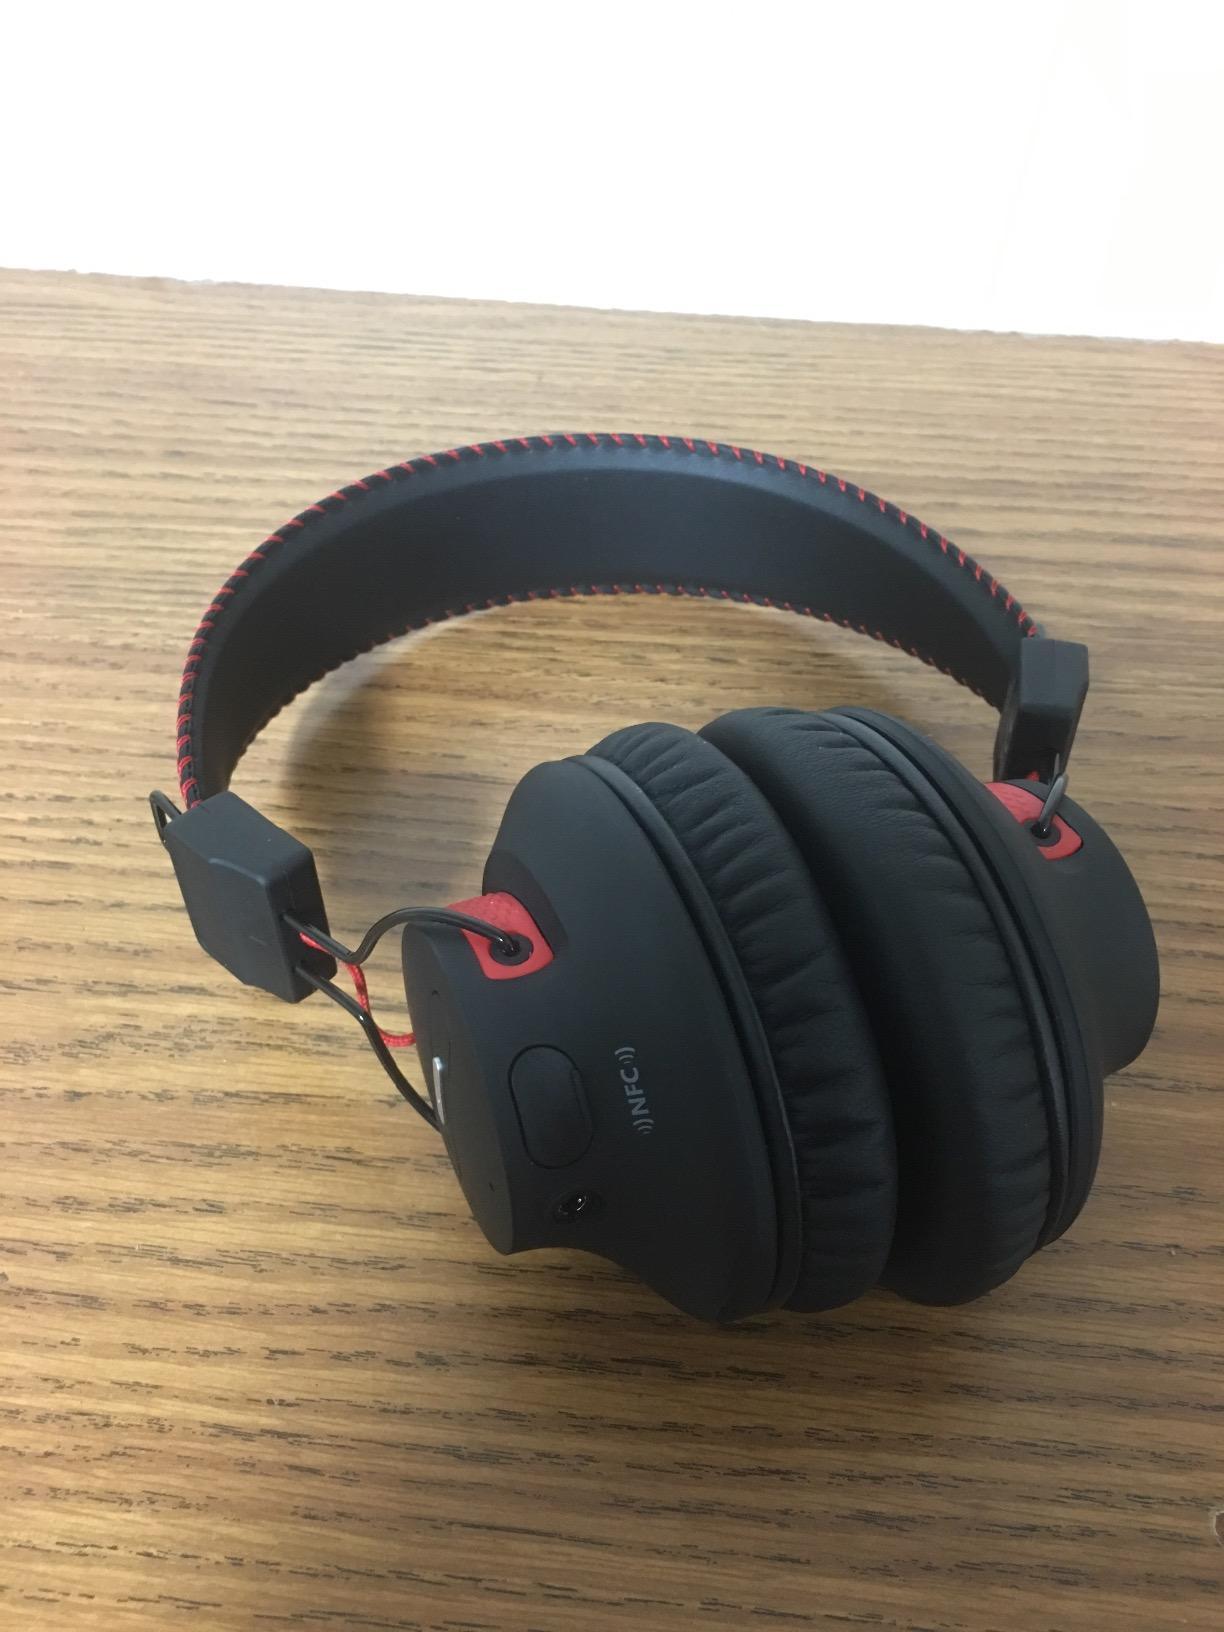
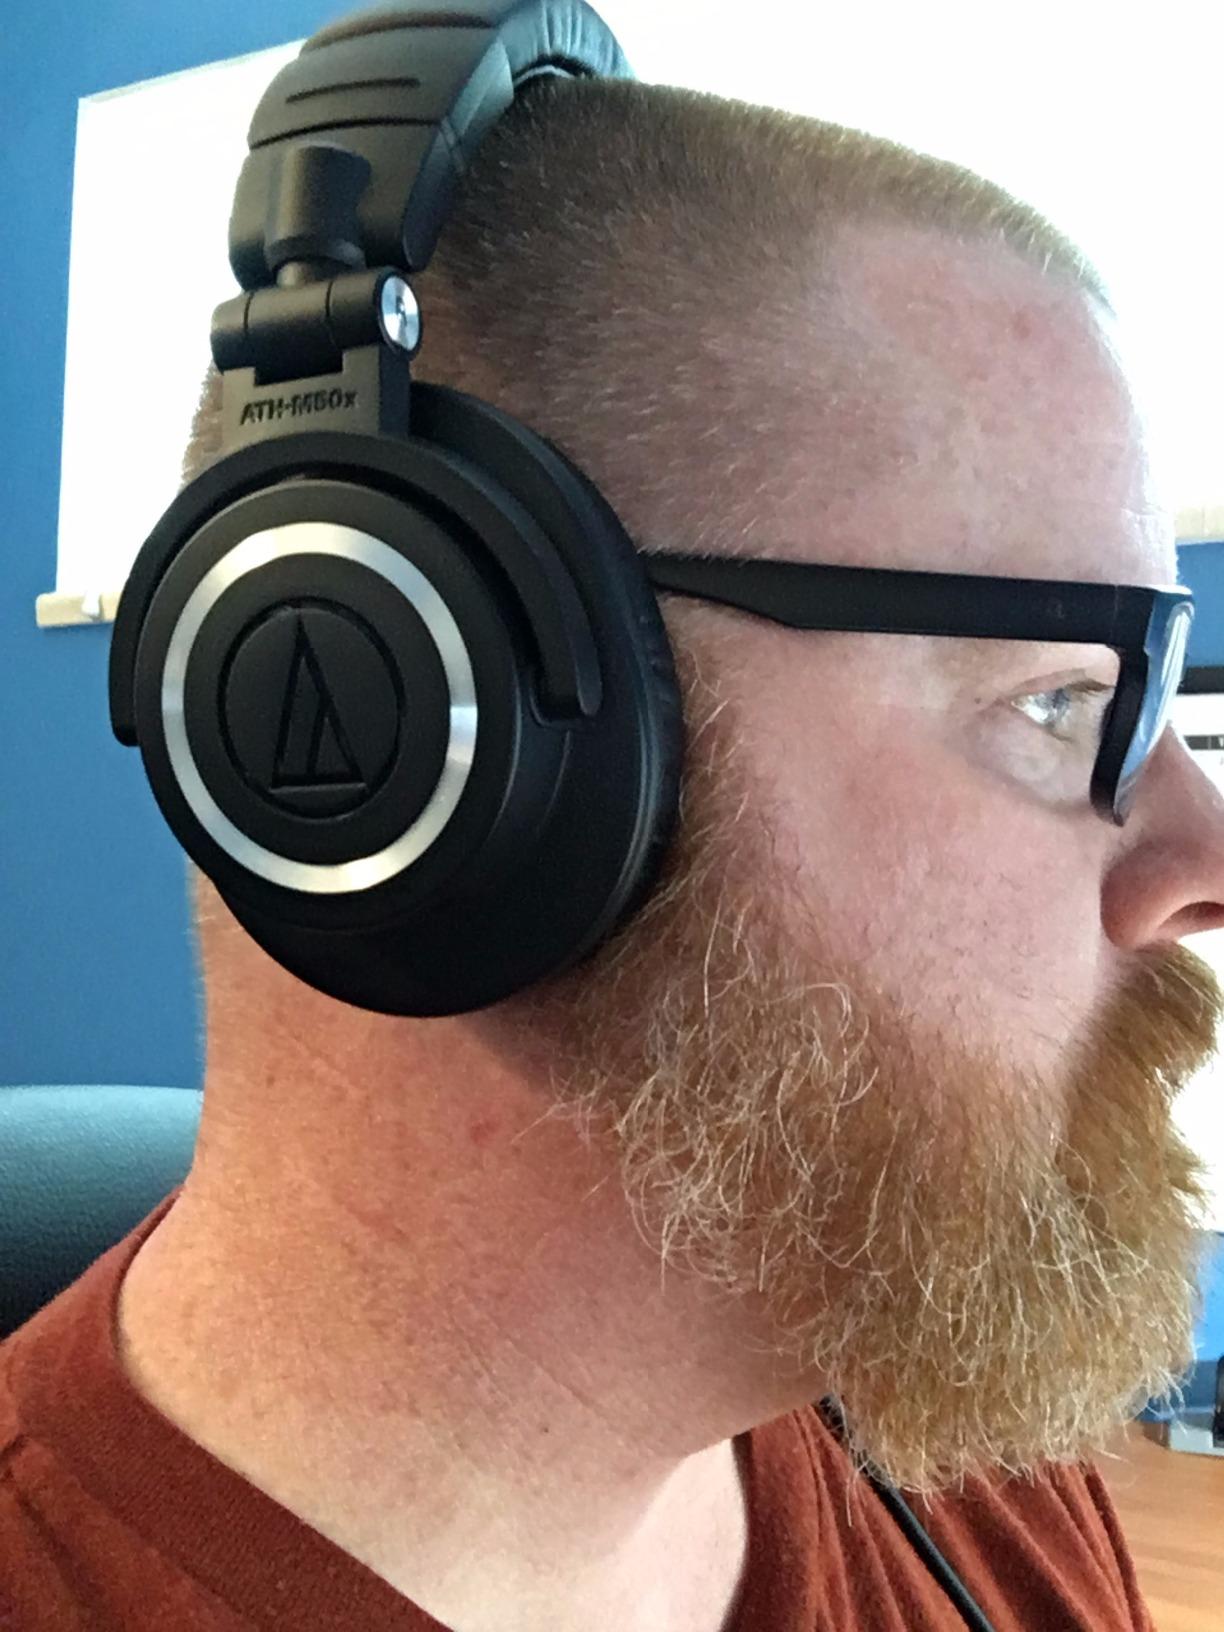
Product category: headphones
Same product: no